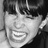
Emotion: happy